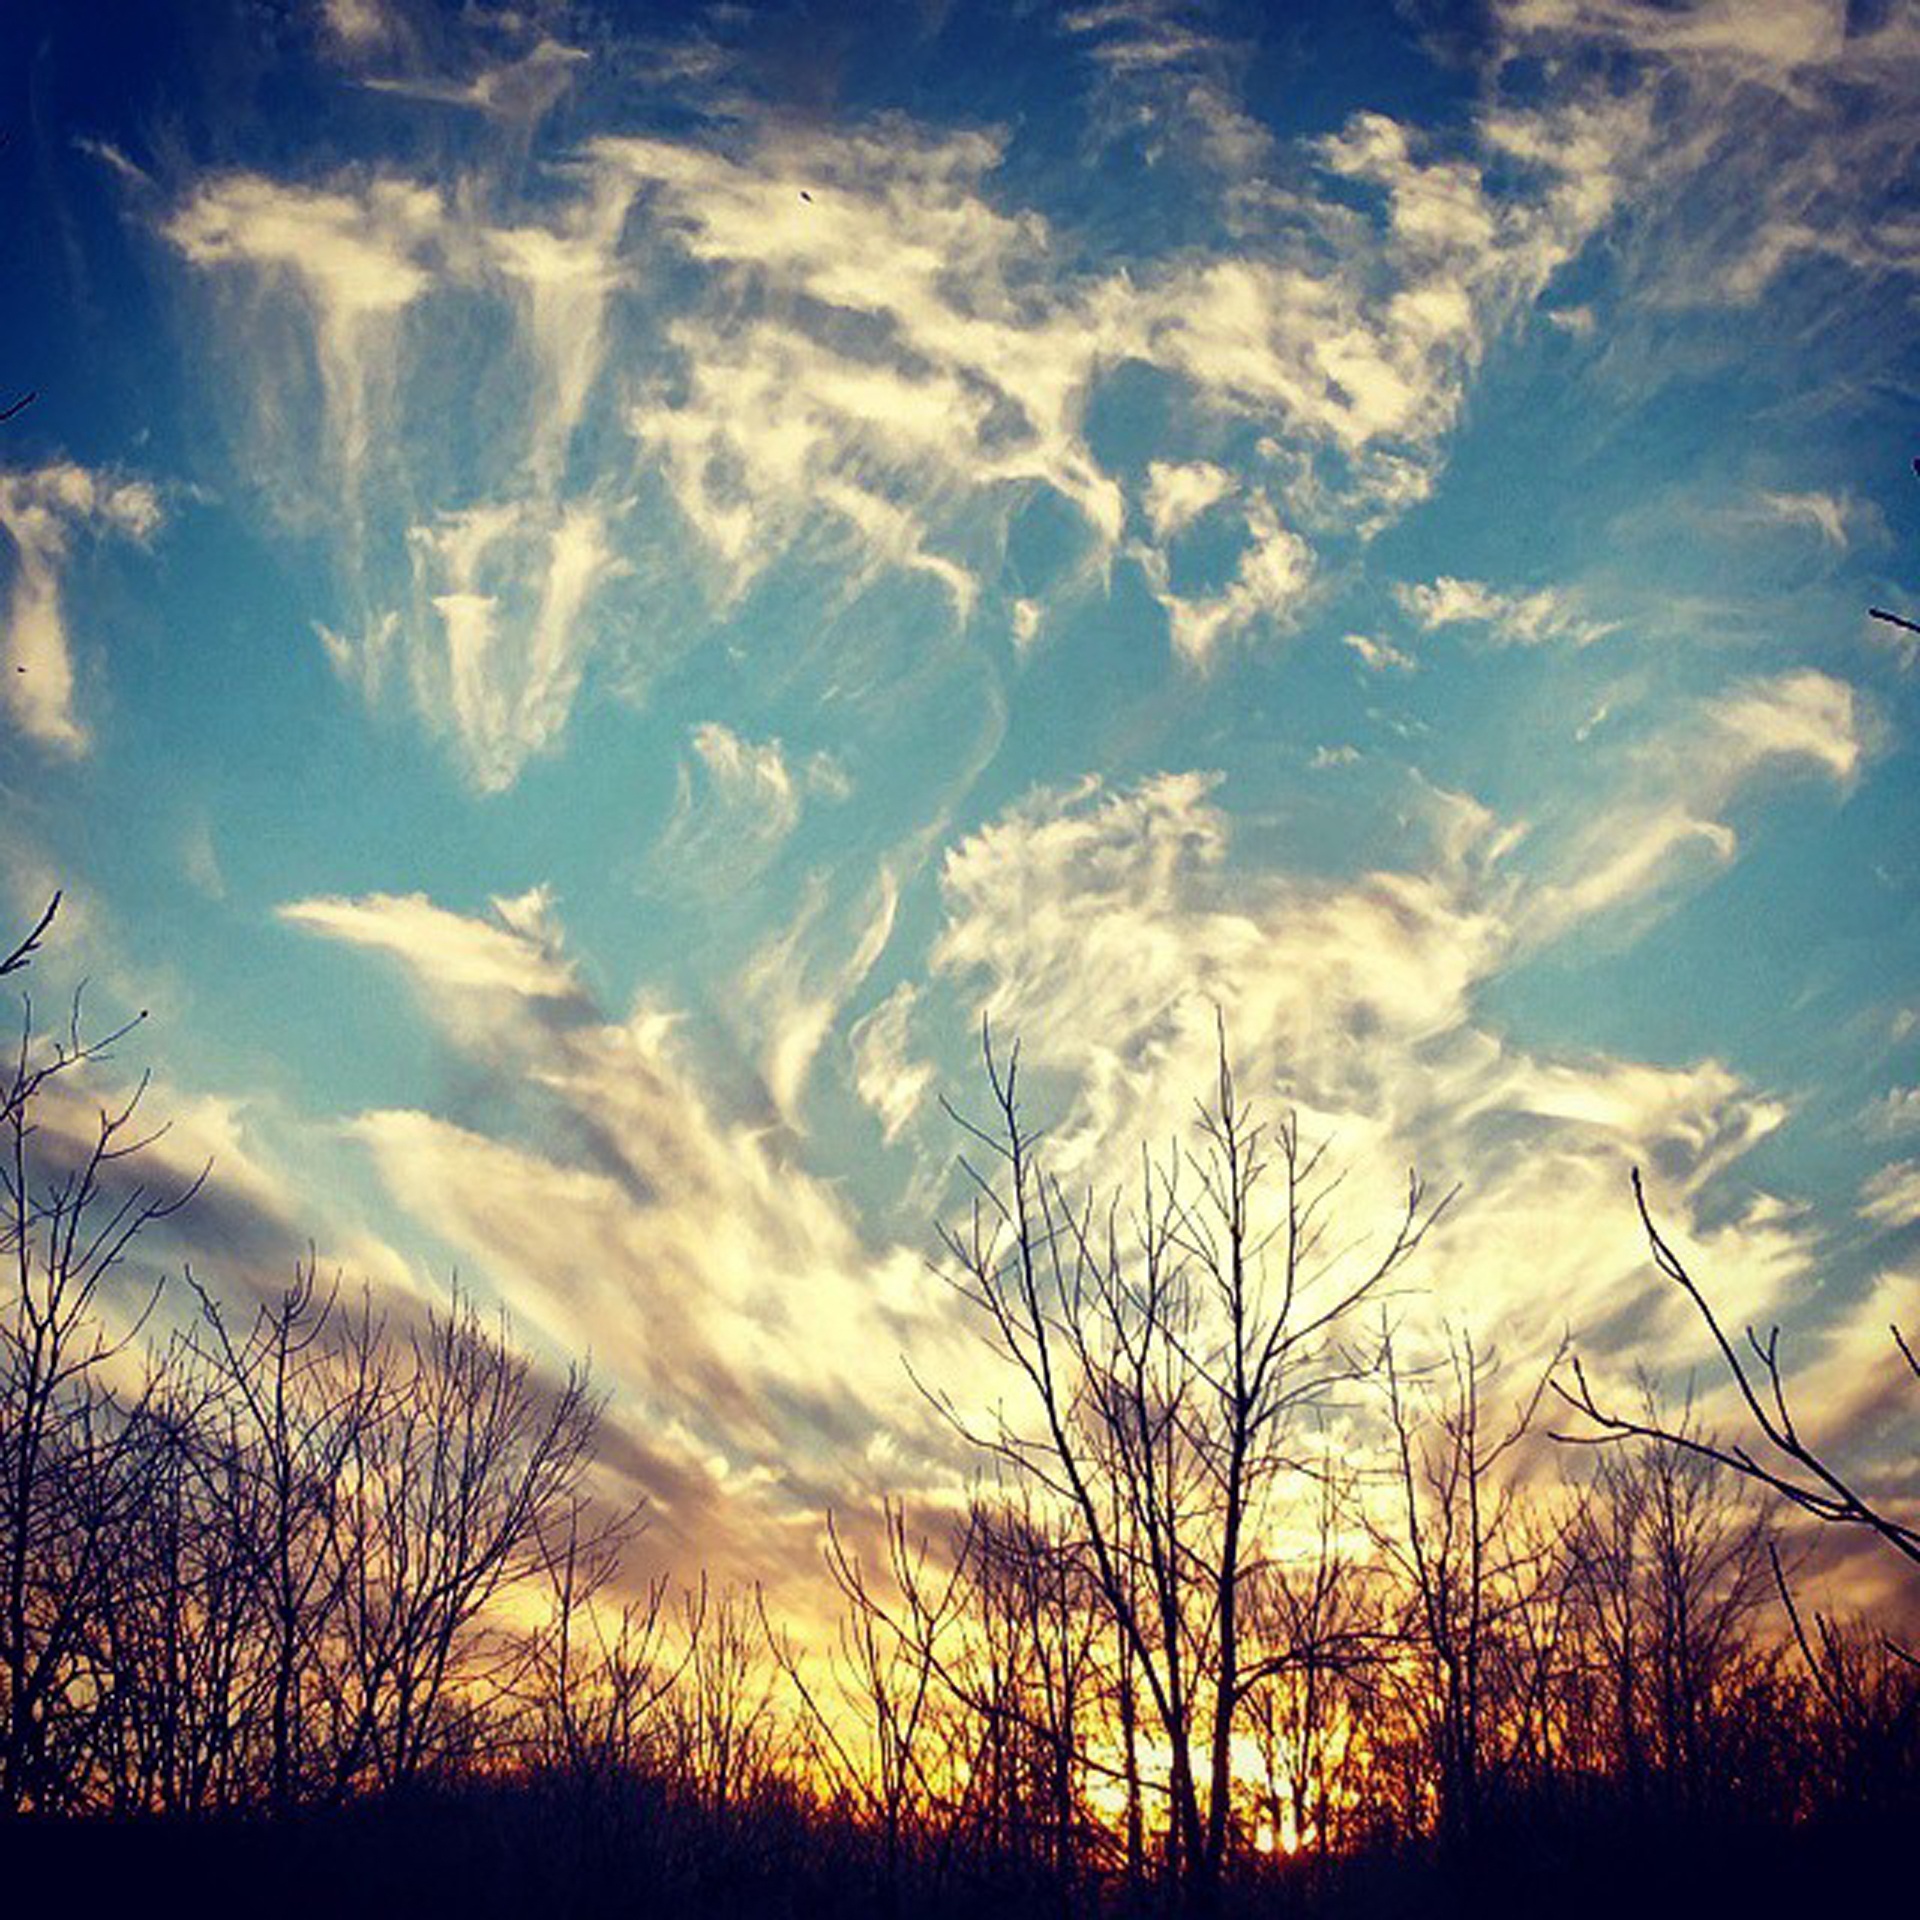
tree, nature, outdoor, horizon, cloud, sky, sun, sunrise, sunset, field, prairie, sunlight, morning, dawn, atmosphere, dusk, evening, twilight, cloudscape, clouds, afterglow, meteorological phenomenon